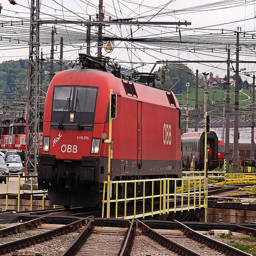
A train that is on its tracks under wires.
An electric train amid all its tracks and wires in a city
a parked train sits on a bridge under power lines
A red train is on a train track near a yellow guardrail.
A red train is parked on the tracks at the station